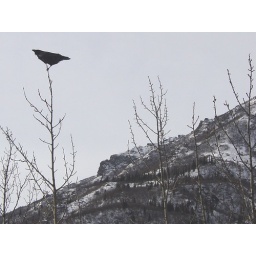
A couple of ravens stalked our van in a highway pullout near Healy.